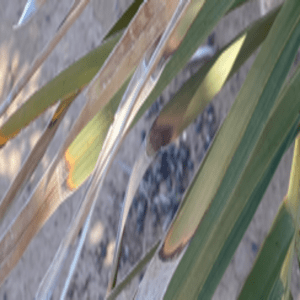
Label: Potassium Deficiency